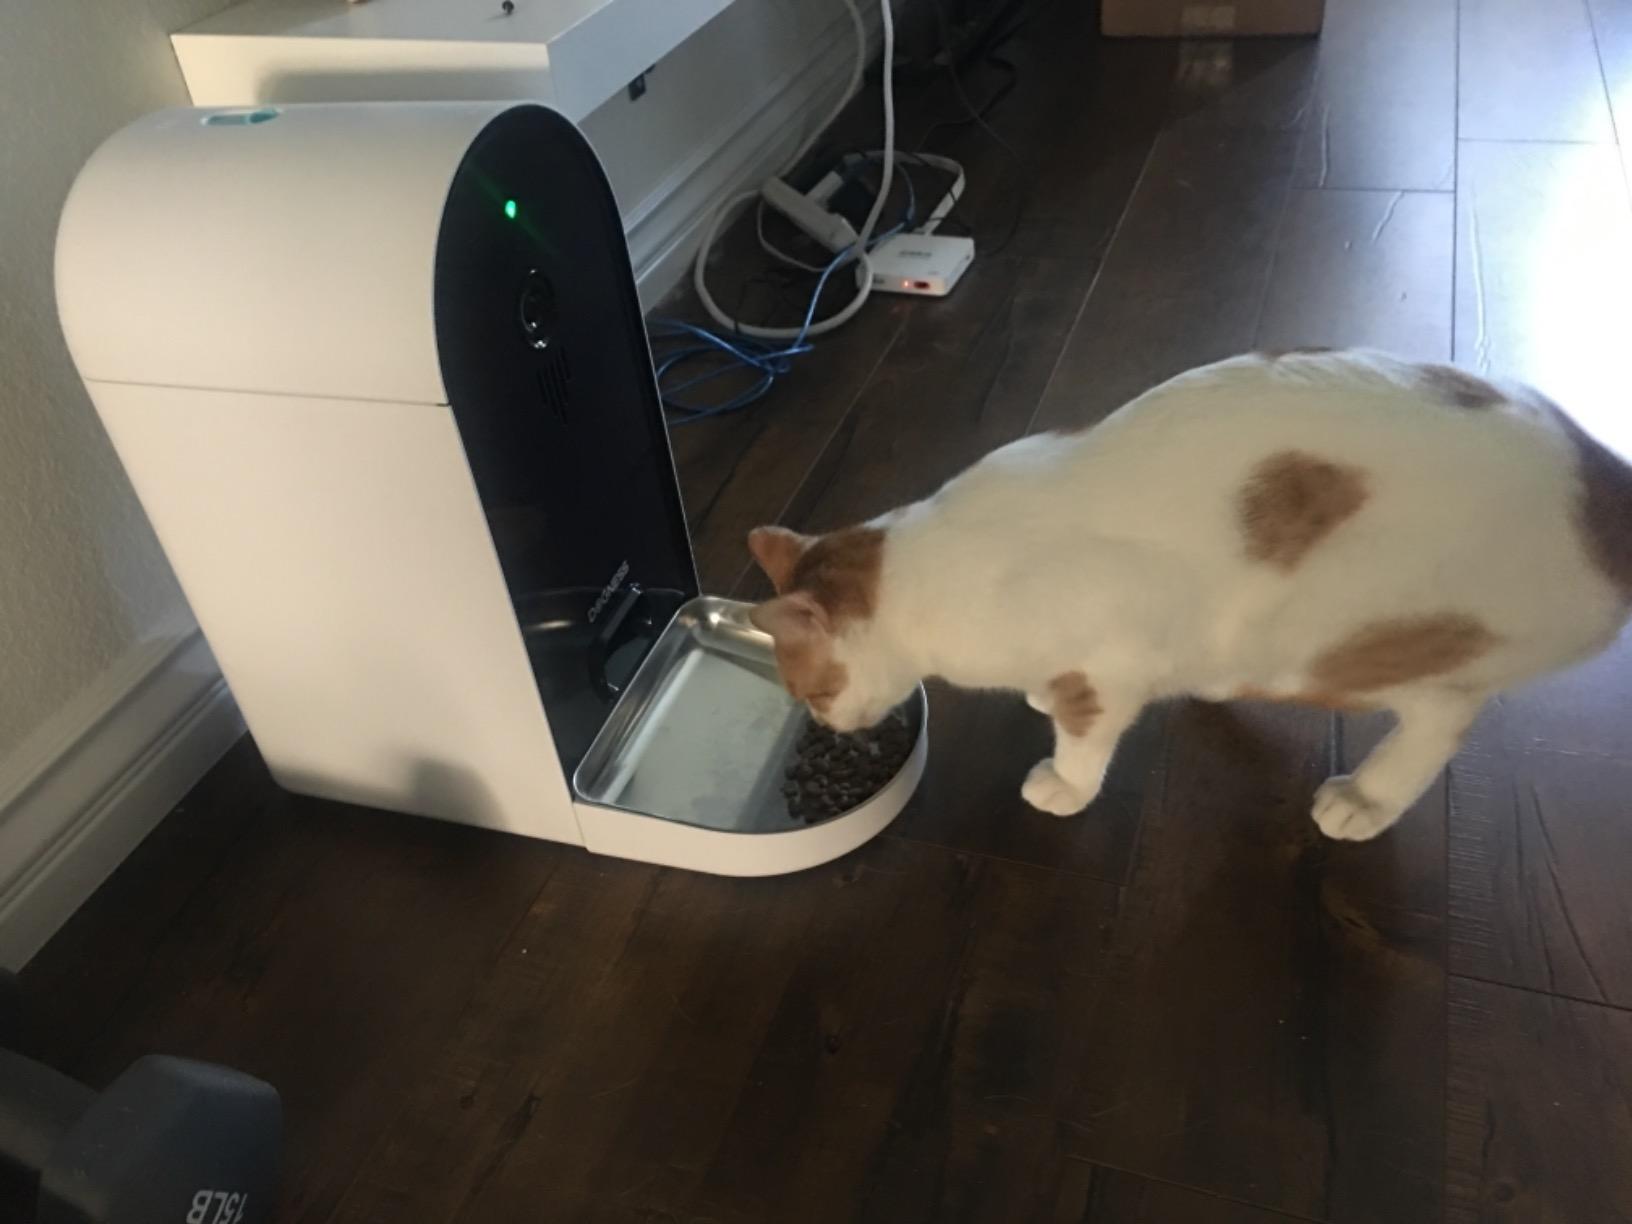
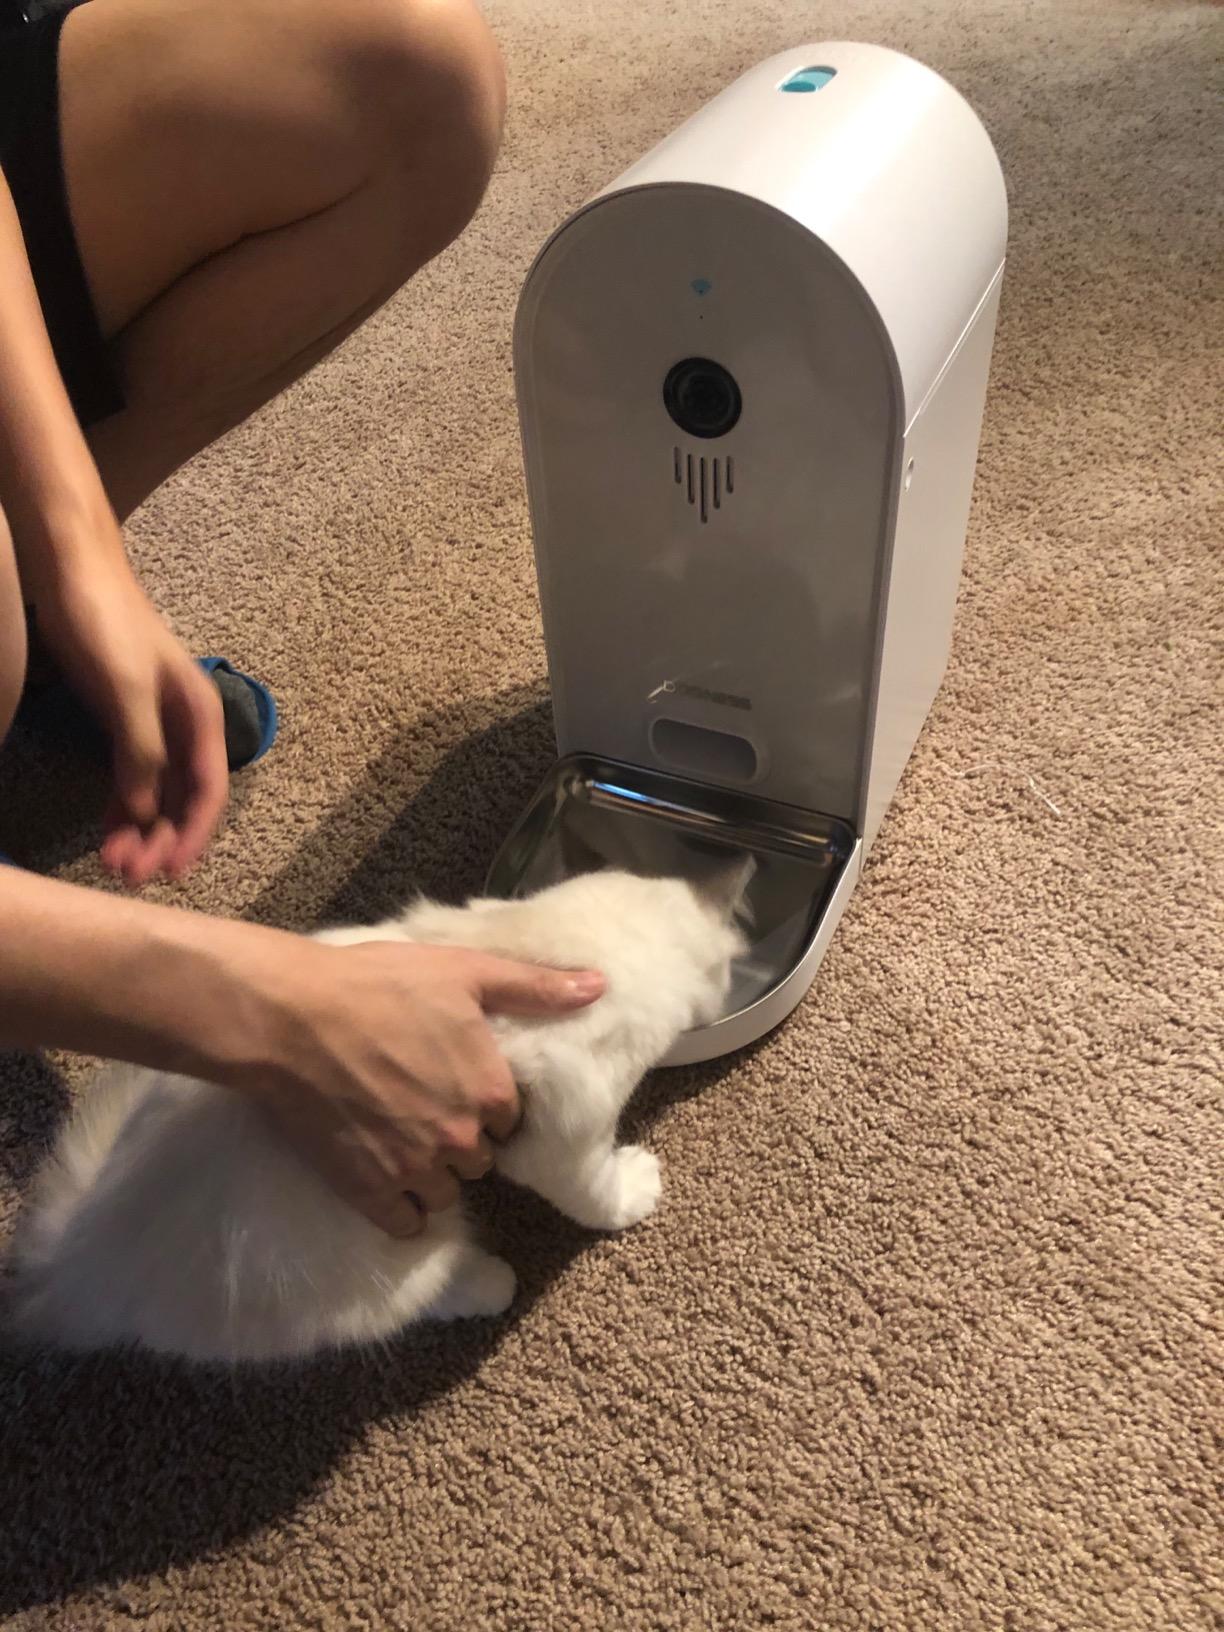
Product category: items_feeder
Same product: yes